Helvetica

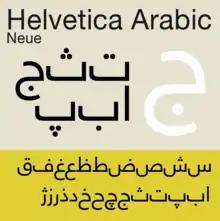
Helvetica Arabic

Designed by Lebanese designer Nadine Chahine, it is a version with Arabic script support. Only OpenType TTF font format was released.